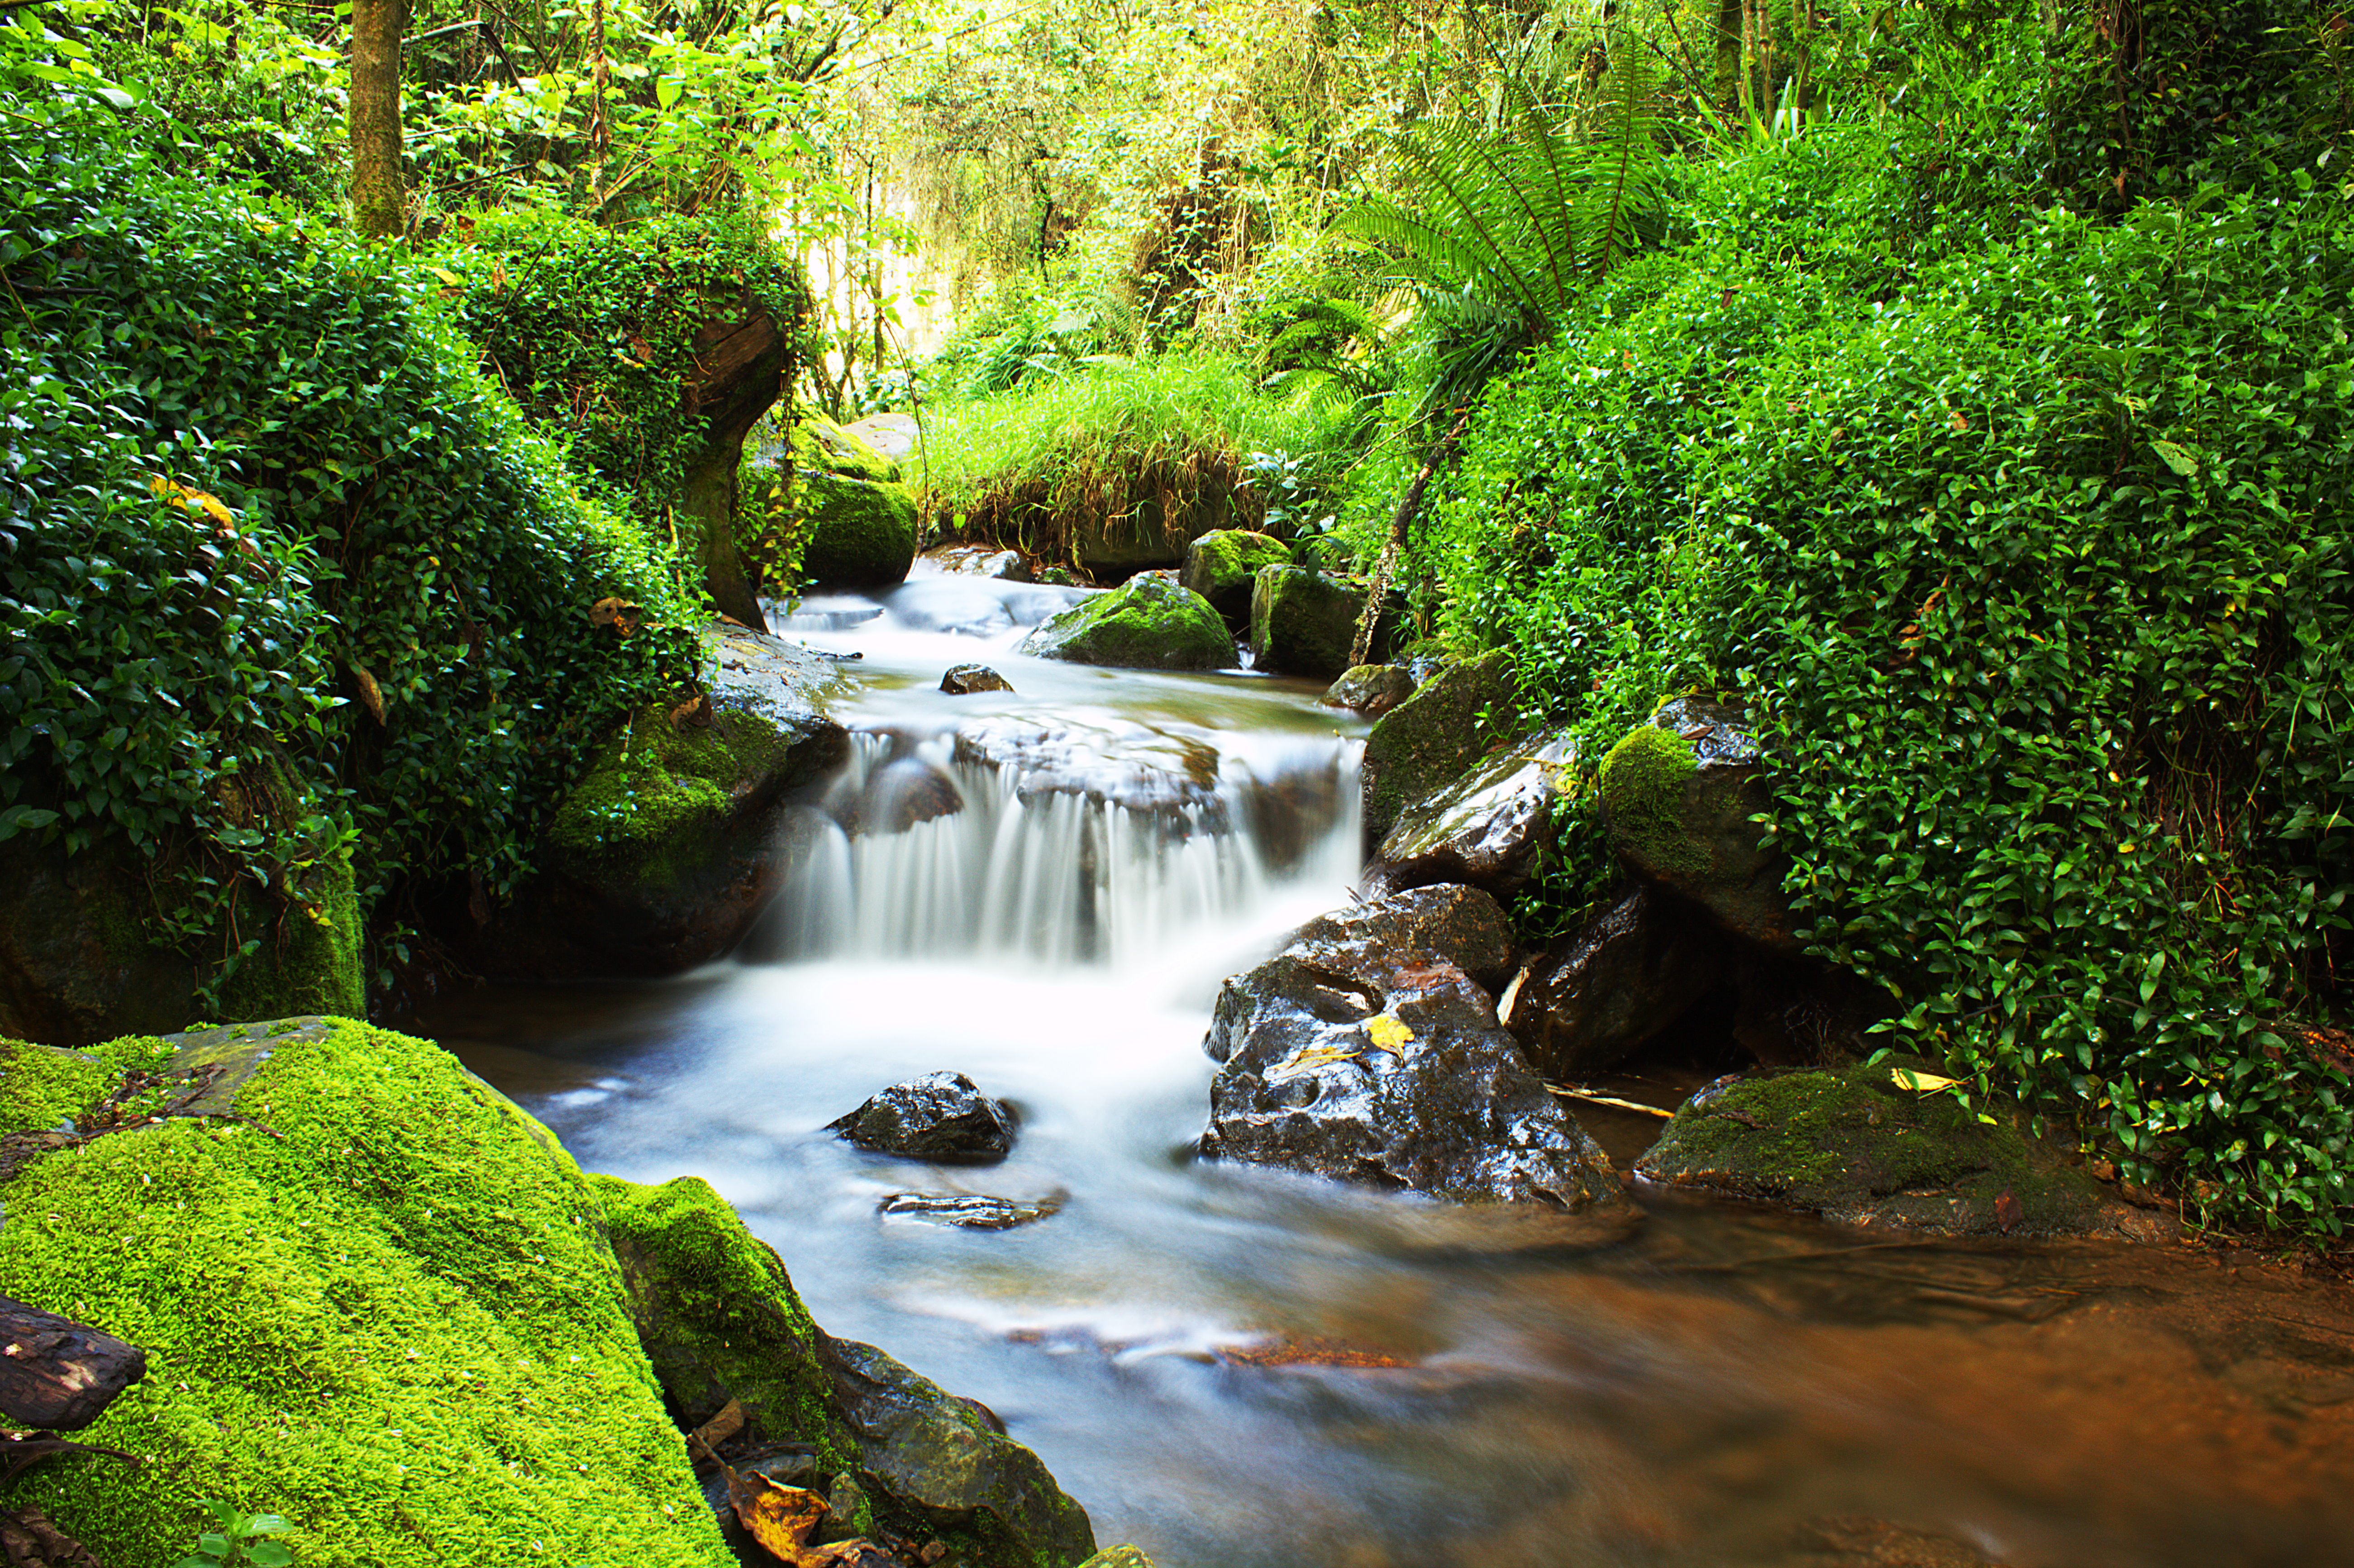
tree, water, forest, waterfall, creek, flower, river, stream, jungle, botany, garden, body of water, vegetation, rainforest, woodland, water feature, watercourse